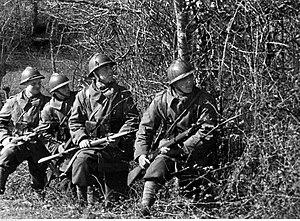
L'Armée polonaise en France désigne une armée polonaise reconstituée sur le sol français après l'invasion de la Pologne par l'Allemagne nazie et l'Union soviétique, conformément à l’accord franco-polonais datant du 9 septembre 1939 et confirmé par celui du 4 janvier 1940. Forte de plus de 80 000 hommes, l'Armée polonaise participe à la bataille de France en tant qu'armée alliée sous ses propres drapeaux mais sous le commandement de l'état major français du 10 mai au 25 juin 1940.